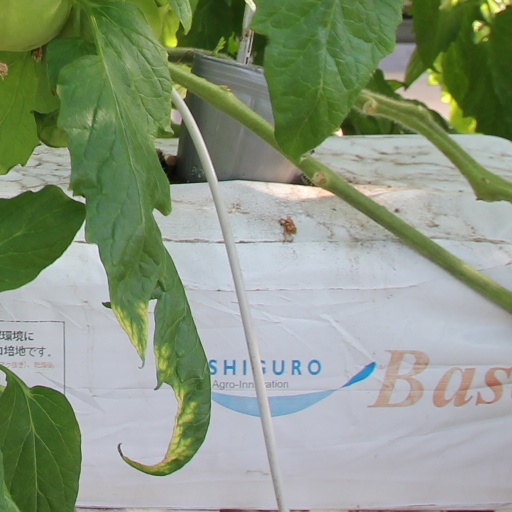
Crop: tomato